Hector Mountains

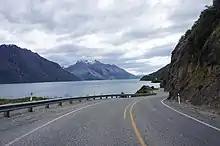
The "Devil's staircase", along the base of the mountain range

The Hector Mountains have a long history of human use, and had a significant role in the early Māori settlement of the region. The adjacent Nevis valley was part of an "ara tawhito" (traditional travel route) which connected Murihiku (modern-day Southland) with Central Otago and other regions further north. The placement of the range along this route saw the eastern foothills used as a "nohoanga", or a seasonal occupation site used when Māori were passing through the area. This usage dates back to the 14th century to Waitaha habitation of the island, with evidence of "moa-hunter" huts near Schoolhouse creek in the eastern reaches of the Hector Mountains. Knowledge of the ara tawhito and use of the area for habitation continued through various iwi to inhabit the South Island, through to the present day Ngāi Tahu who arrived in the area as late as the 18th century. For all Māori who travelled through the Nevis, the range held importance as a "mahinga kai" (food gathering site), for its population of weka and various forms of edible vegetation. The food sources available on the mountains were able to sustain Māori on their way through the region, simplifying the journey through.